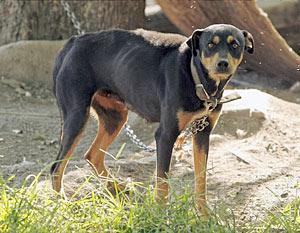
black-and-tan_coonhound